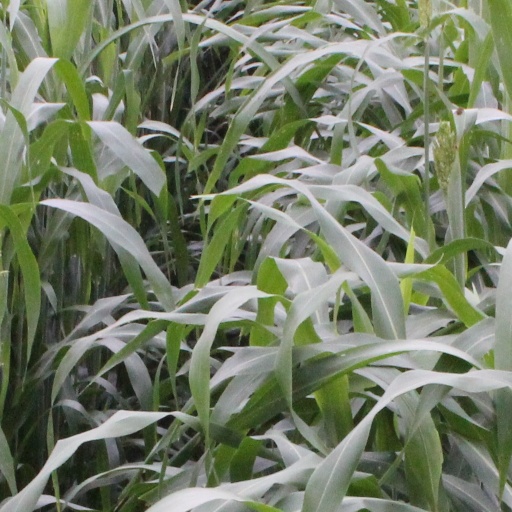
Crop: sorghum